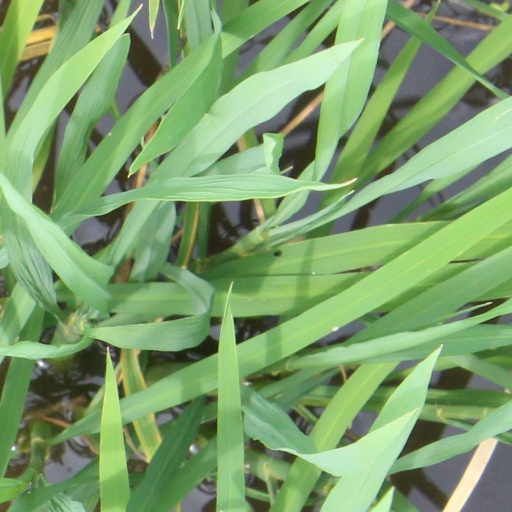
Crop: rice